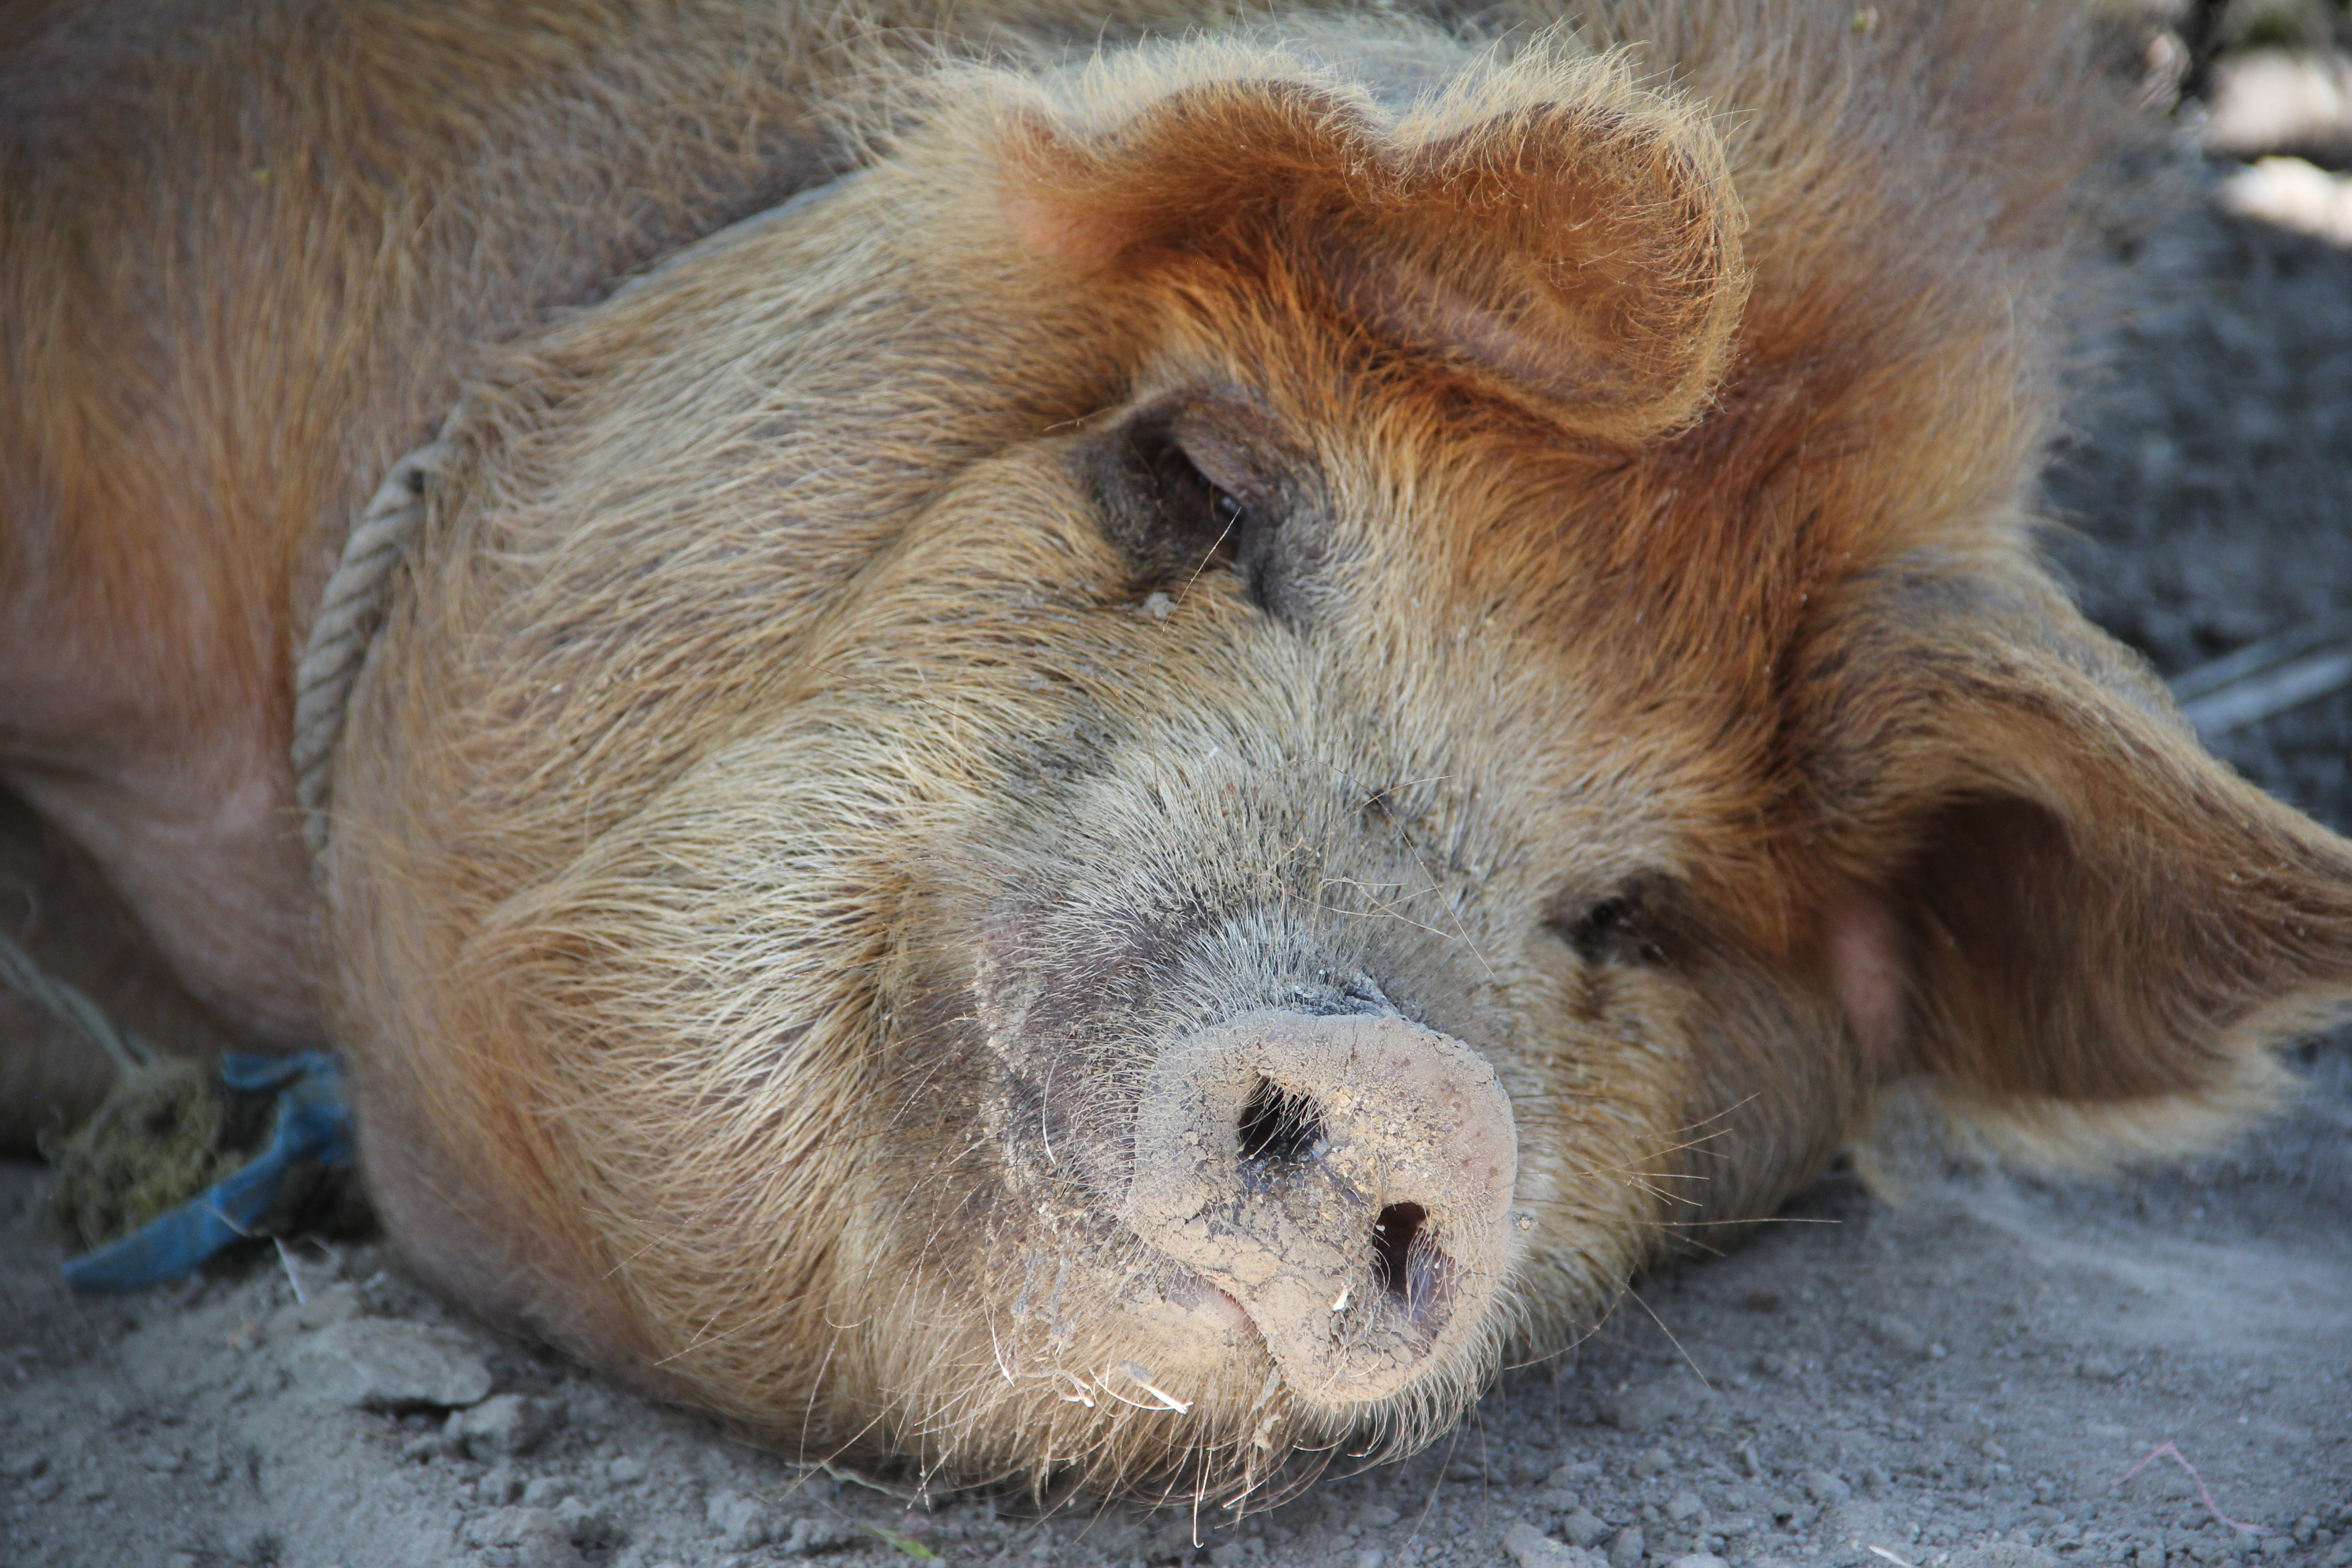
farm, wildlife, mammal, nose, sleep, sow, snout, vertebrate, pig, capybara, domestic pig, happy pig, pig like mammal, dog breed group